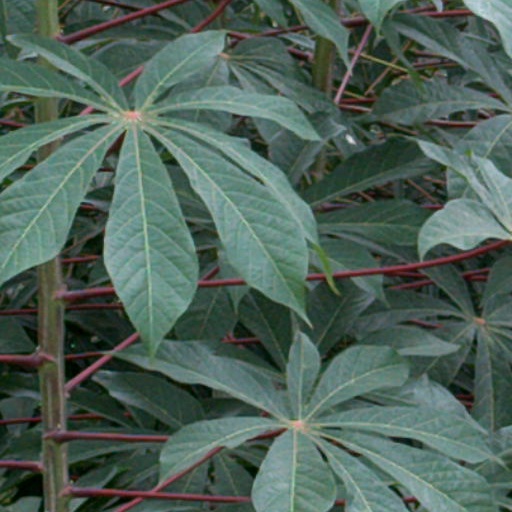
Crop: cassava